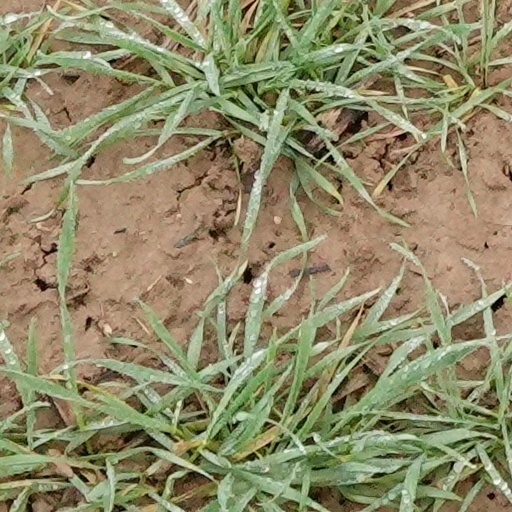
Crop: wheat